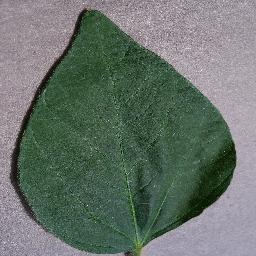
Label: Soybean___healthy